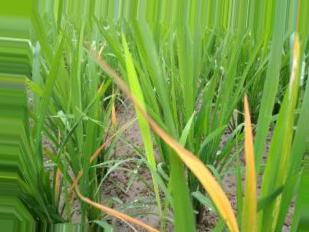
Nhãn: Tungro virus